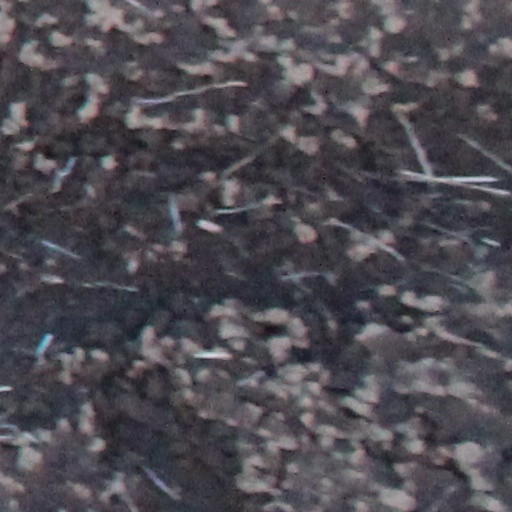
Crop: wheat